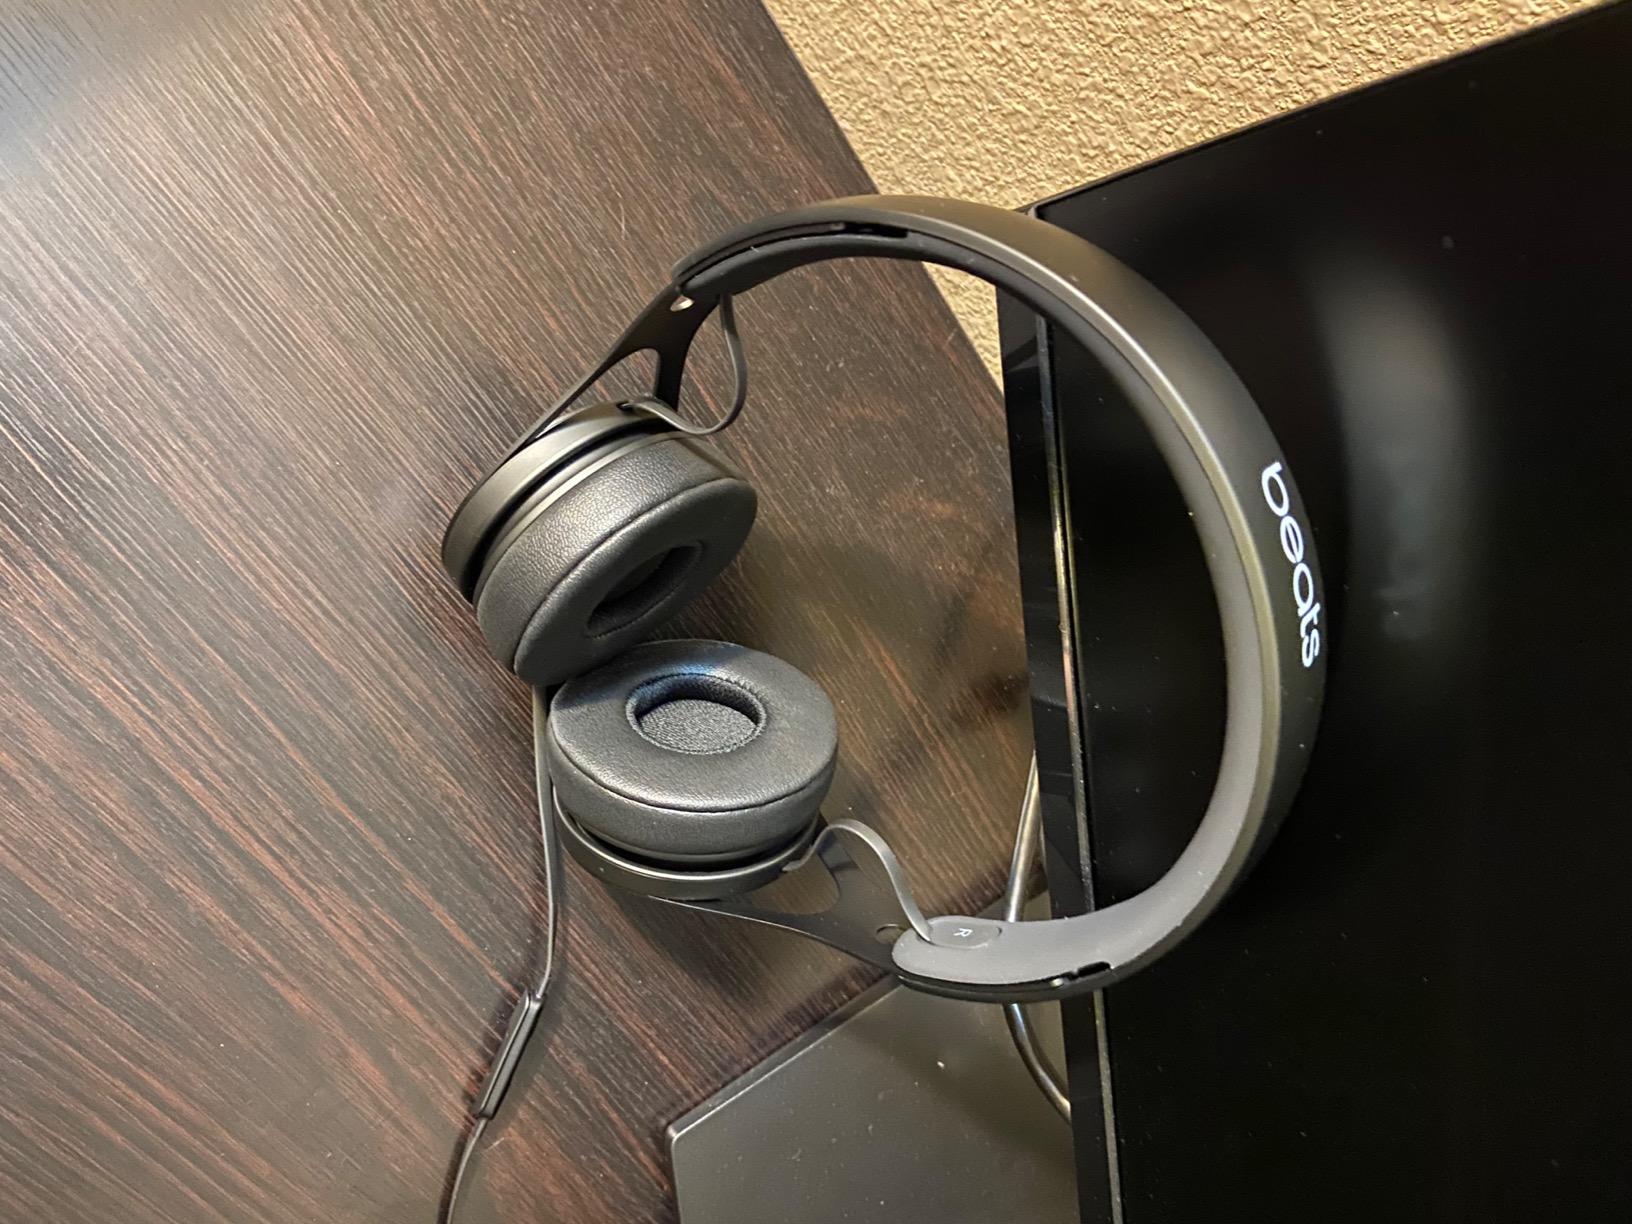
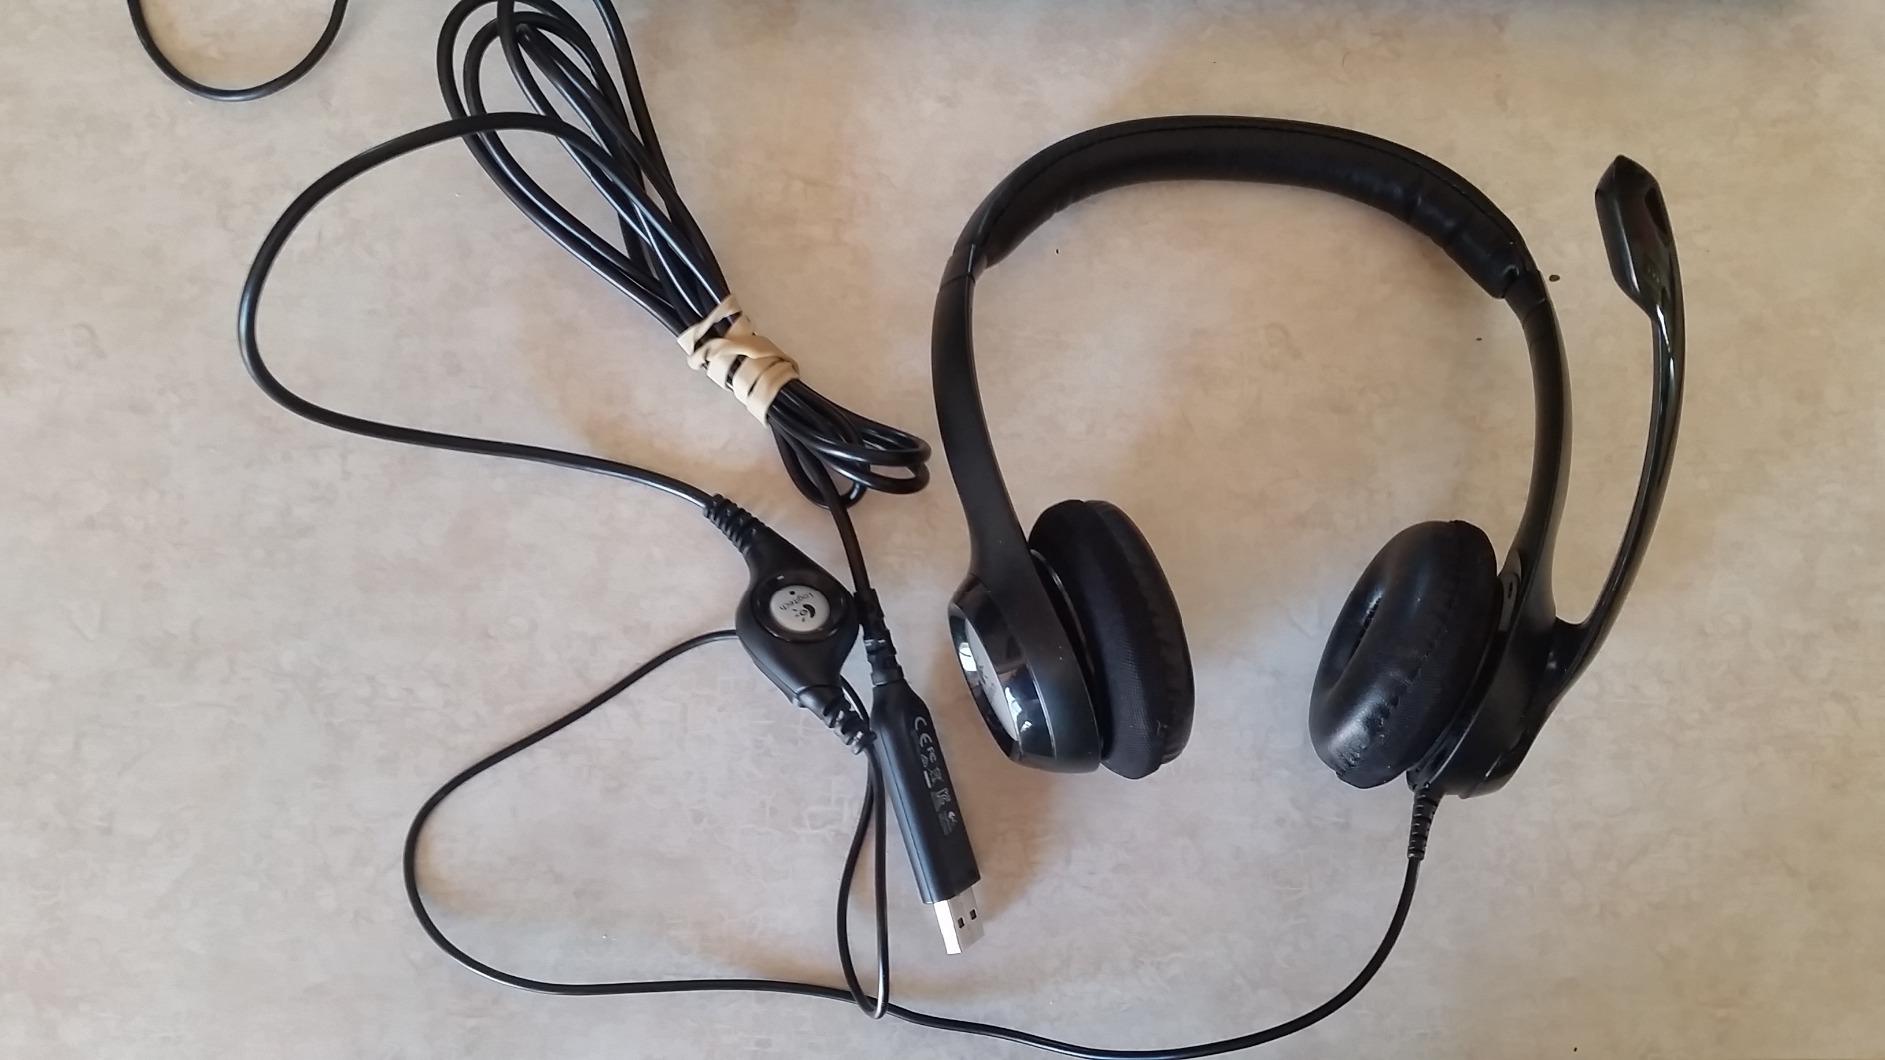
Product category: headphones
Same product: no